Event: Nepal Earthquake
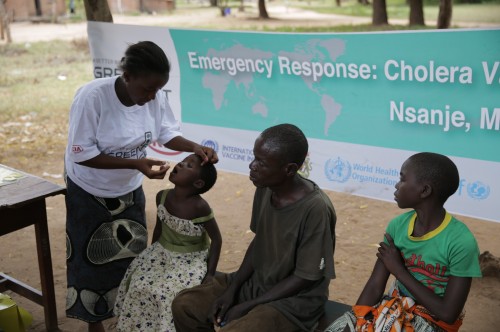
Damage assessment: no_damage